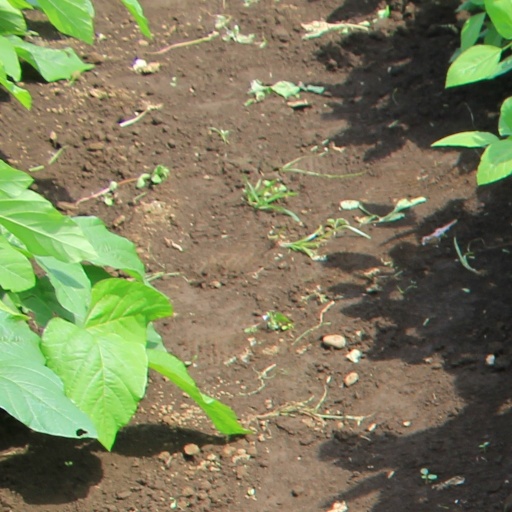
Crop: soybean